Cannibalism in the Americas

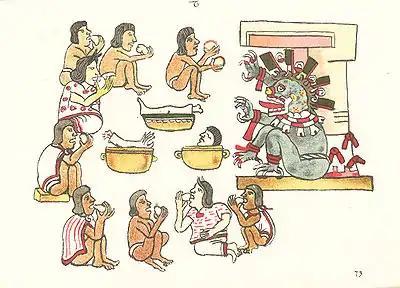
A scene depicting ritualistic Aztec cannibalism being practiced in the Codex Magliabechiano, folio 73r.

Cannibalism in the Americas has been practiced in many places throughout much of the history of North America and South America. The modern term "cannibal" is derived from the name of the Island Caribs (Kalinago), who were encountered by Christopher Columbus in The Bahamas. While numerous cultures in the Americas were reported by European explorers and colonizers to have engaged in cannibalism, some of these claims may be unreliable since the Spanish Empire used them to justify conquest.